Lists of cultivars

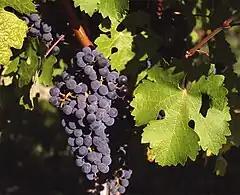
Cabernet Sauvignon grapes in Gaillac, France

The lists of cultivars in the table below are indices of plant cultivars, varieties, and strains. A "cultivar" is a plant that is selected for desirable characteristics that can be maintained by propagation.